Nayel Nassar

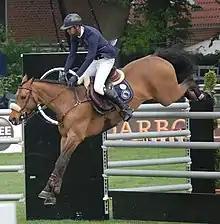
Nassar at the Global Champions League in Hamburg, 2019

Nayel Nassar (born January 21, 1991) is an Egyptian American professional equestrian.